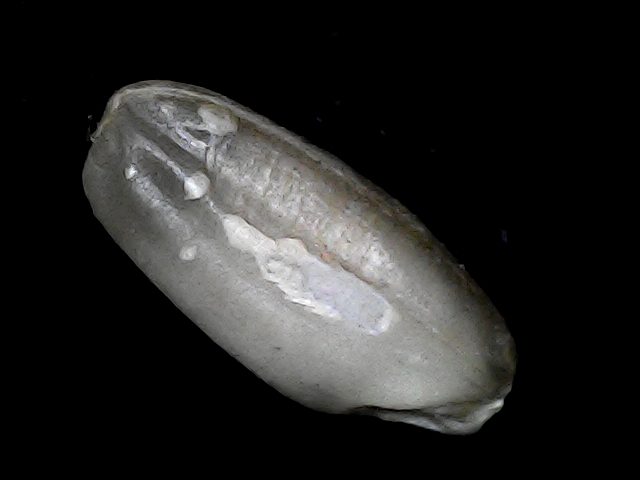
Rice variety: BD52